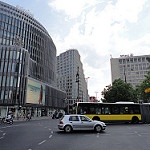
Scene: Outdoor